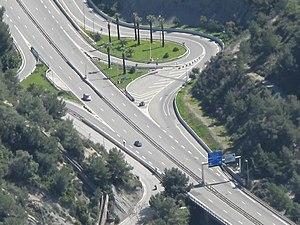
Sortie vers Menton de l'autoroute A8, vue depuis le village de Sainte-Agnès, Alpes-Maritimes
La France comptait en 2014, un réseau autoroutier d'environ 11 882 km, dont 9 048 km à péage, à travers tout le pays. Il s'agit du quatrième réseau mondial et du sixième en incluant les voies express d'au moins 2 × 2 voies. En effet, certaines régions comme la Corse et une grande partie de la Bretagne ne disposent pas d'autoroutes mais de voies express. Ainsi, neuf départements ne sont desservis par aucune autoroute structurante, en partie à cause du relief : l'Ardèche, la Charente, la Haute-Corse, la Corse-du-Sud, les Côtes-d'Armor, le Finistère, le Gers, le Morbihan et la Haute-Saône. Tous le sont en revanche par des voies express. L'outre-mer ne possède qu'une seule autoroute : l'autoroute A1, en Martinique.